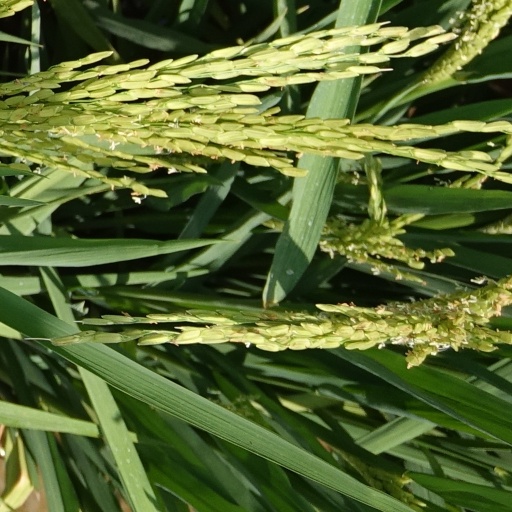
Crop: rice